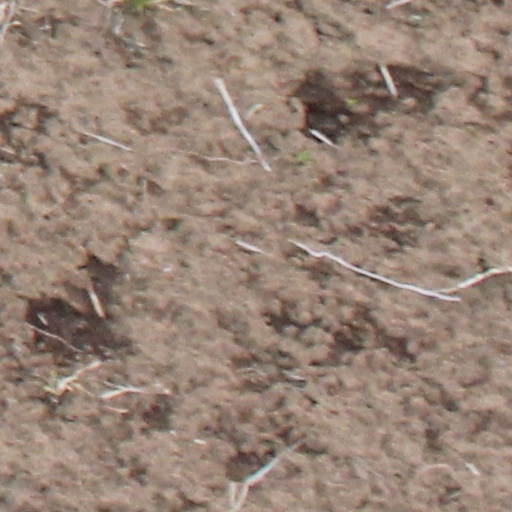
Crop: wheat